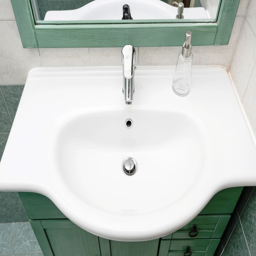
share of double room in a sunny flat in available now !